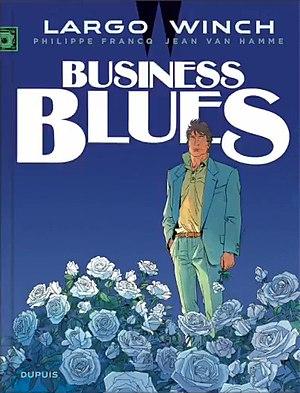
Couverture d'un des albums de fr:Largo Winch (bande dessinée)
O.P.A. et Business Blues sont deux bandes dessinées réalisées par Jean Van Hamme et Philippe Francq, formant un diptyque appartenant à la série Largo Winch, et éditées respectivement en 1992 et 1993 par Dupuis dans la collection Repérages